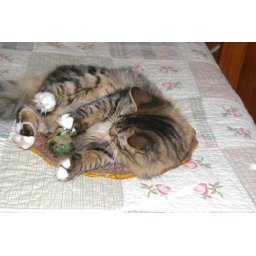
Crazy cat sleeping in the bowl